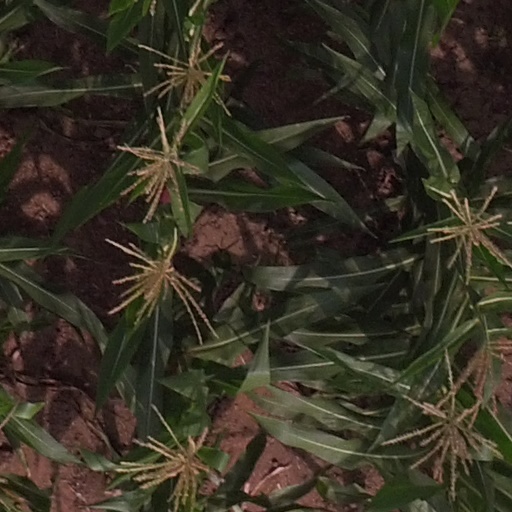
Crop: maize; corn